Circassians

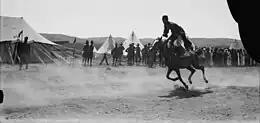
Adyghe horsemanship in Transjordan, April 1921

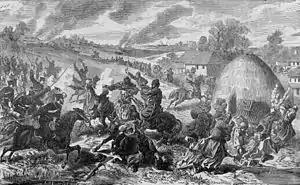
Serbian troops clashing with Circassians during the Serbian-Turkish War, 1876–1878

During the 13th century the Mamluks seized power in Cairo. Some 15th-century Circassian converts to Islam became Mamluks and rose through the ranks of the Mamluk dynasty to high positions, some becoming sultans in Egypt such as Qaitbay, Mamluk Sultan of Egypt (1468–1496). The majority of the leaders of the Burji Mamluk dynasty in Egypt (1382–1517) had Circassian origins, while also including Abkhaz, Abaza, and Georgian peoples whom the Arab sultans had recruited to serve their kingdoms as a military force. With the rise of Muhammad Ali Pasha (who ruled Egypt from 1805 to 1848), most senior Mamluks were killed by him in order to secure his rule and the remaining Mamluks fled to Sudan.